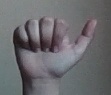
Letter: dhad